Czechoslovakism

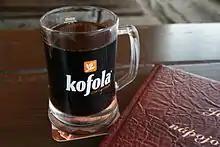
Kofola

Breakup of Czechoslovakia came about though there was no vigorous independence movement on either side; according to opinion polls, only slightly more than one third of both Czechs and Slovaks supported dissolution. However, there was no vigorous movement in defence of the common state either; its key advocate was president Havel, at the time a moral authority rather than a political leader. In general, the dissolution is attributed to Slovak unease about a state union with Czechs, a formula which many of them considered Czech-biased by default; some claim that Slovaks rejected common state as means of advancing Czechoslovakism. Some scholars pointed also to different visions of socio-economic transformation or even suggested that things got out of hand. As there were no serious points of disagreement, e.g. in terms of mutually coveted territory or national minorities, negotiating a divorce was fairly easy. Factors which prompted Czechs and Slovaks to build a common state in 1918 did not exist any more. There was no real threat of German or Hungarian revisionism in the early 1990s; there was virtually no German minority in Czechia, while in Slovakia the ratio of Slovaks to Hungarians went up from 3:1 in 1918 to 8:1 in 1991.